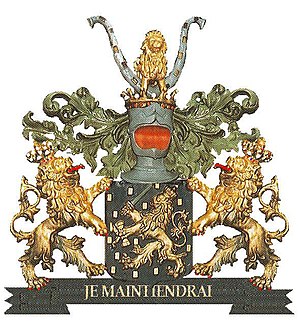
Forenede Kongerige Nederlandene
Hollands nationalvåben
Forenede kongerige Nederlandene var navnet på den europæiske stat, som blev bestemt oprettet efter Napoleonskrigene af Wienerkongressen i 1815. Den nye stat blev dannet af de forhenværende stater eller områder: Forenede Nederlande, Spanske Nederlande og Fyrstbispedømmet Liége. Desuden blev Storhertugdømmet Luxembourg forbundet ved en personalunion.